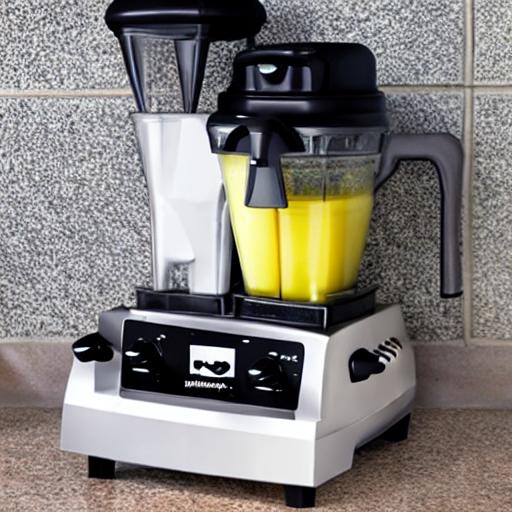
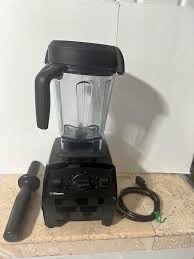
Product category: items_blender
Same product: no